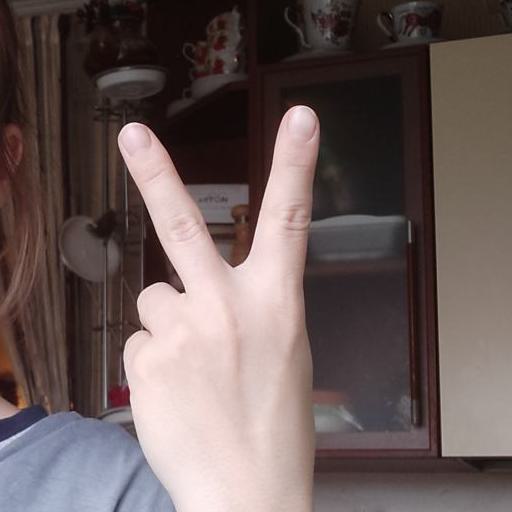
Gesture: peace_inverted